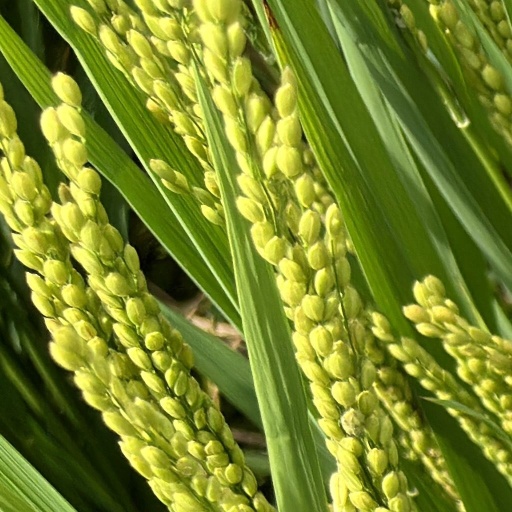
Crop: rice